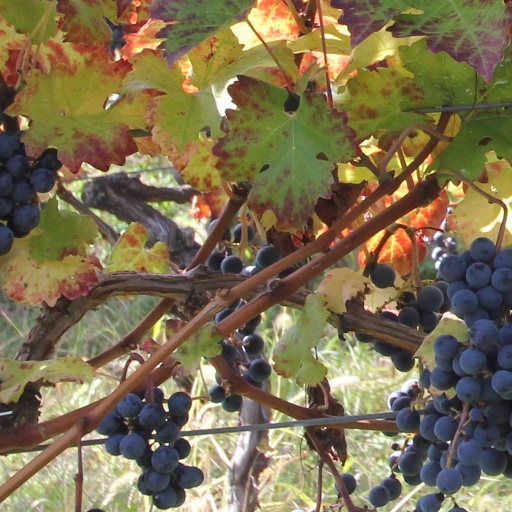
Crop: grape